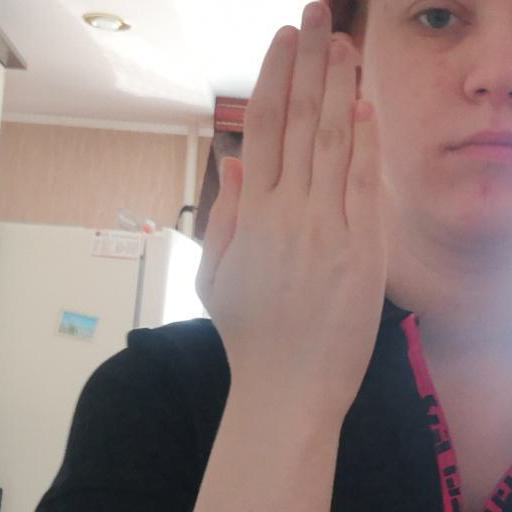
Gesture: stop_inverted